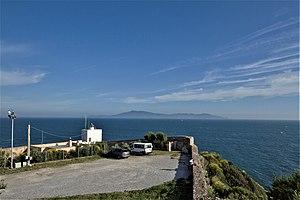
Le phare de Talamone est un phare actif situé à Talamone, une frazione de la commune de Orbetello, dans la région de Toscane en Italie. Il est géré par la Marina Militare.